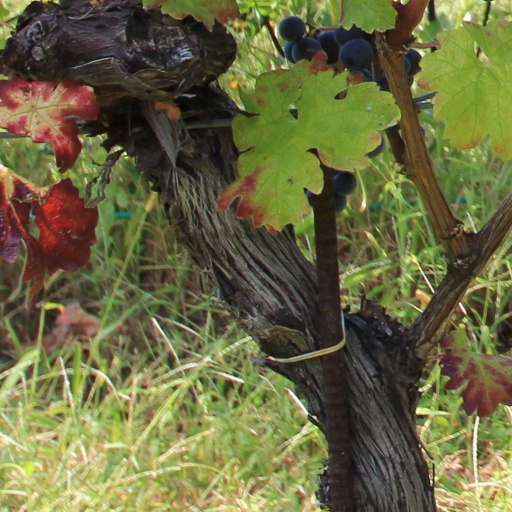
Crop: grape